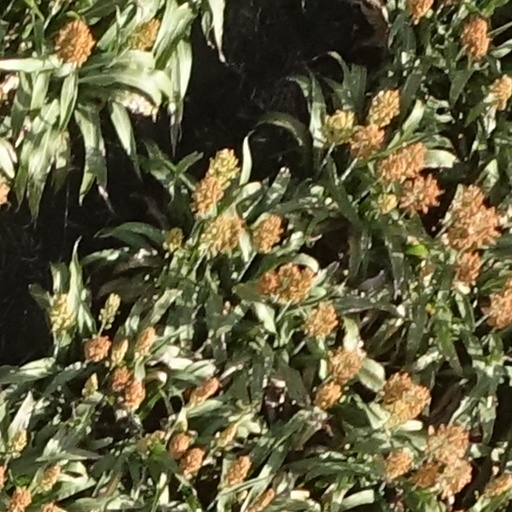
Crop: sorghum